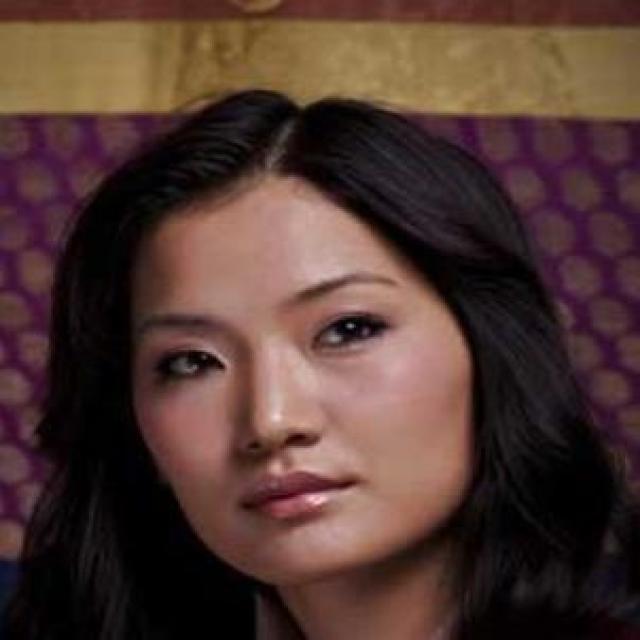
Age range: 13-20